Robert A. McClure

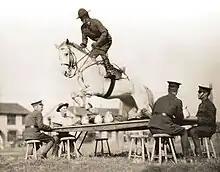
Captain McClure demonstrating his equestrian skills over a table of dining Army officers Fort Benning, GA 1928

McClure grew up on a farm a short distance from the Kentucky border with Indiana. He attended school in Madison until transferring to the Kentucky Military Institute in Lyndon, Kentucky, from which he graduated in 1915.